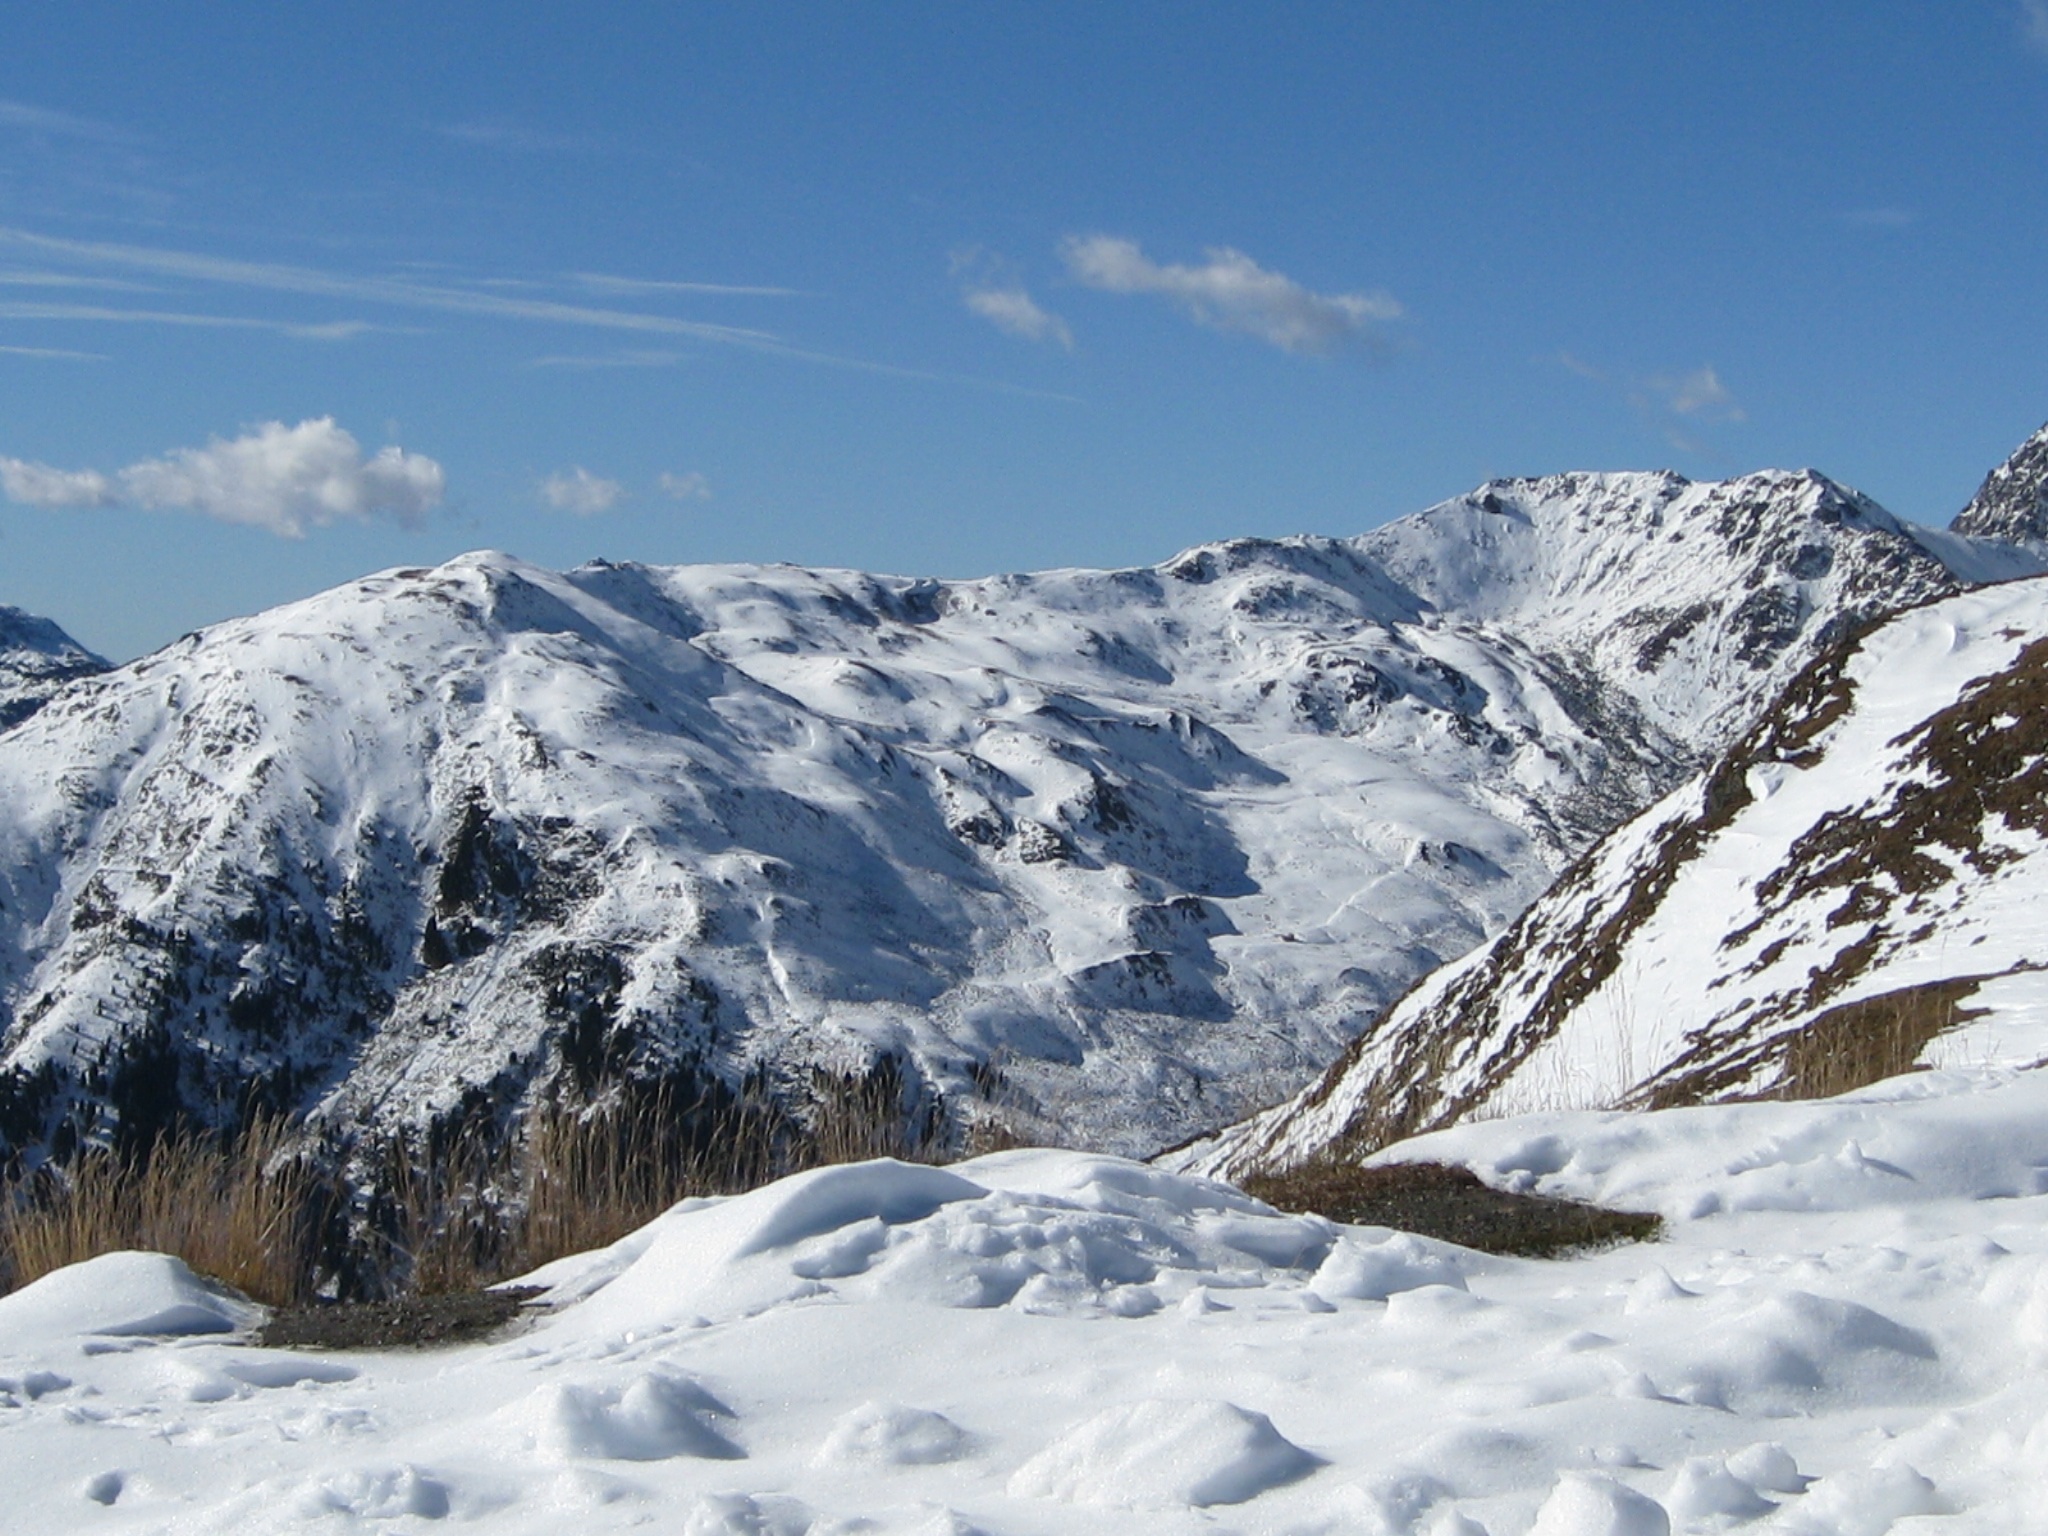
mountain, snow, winter, mountain range, weather, alpine, season, ridge, summit, massif, mountains, alps, plateau, fell, cirque, piste, landform, south tyrol, ski touring, ski mountaineering, penserjoch, geographical feature, mountainous landforms, geological phenomenon